James MacKenna

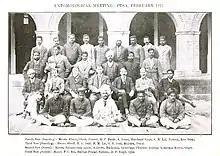
J. MacKenna. seated on second row, third from left. in 1917 at a meeting of Indian entomologists

Sir James MacKenna (15 August 1872 – 3 April 1940) was a Scottish-Indian civil servant who served as a director of agriculture in India and headed various committees that promoted scientific agriculture in India.